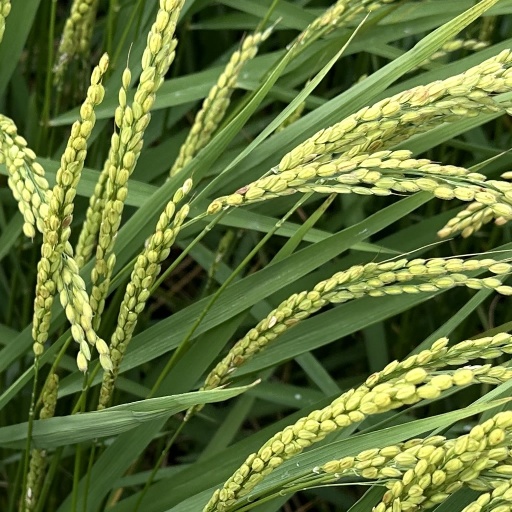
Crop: rice